Tell el-Hesi

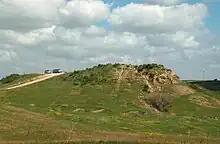
Tell el-Hesi

Tell el-Hesi, or Tell el-Hesy, is a 25-acre archaeological site in Israel. It was the first major site excavated in Palestine, first by Flinders Petrie in 1890 and later by Frederick Jones Bliss in 1891 and 1892, both sponsored by the Palestine Exploration Fund (PEF). Petrie's excavations were one of the first to systematically use stratigraphy and seriation to produce a chronology of the site.